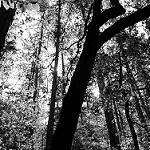
Label: B & W